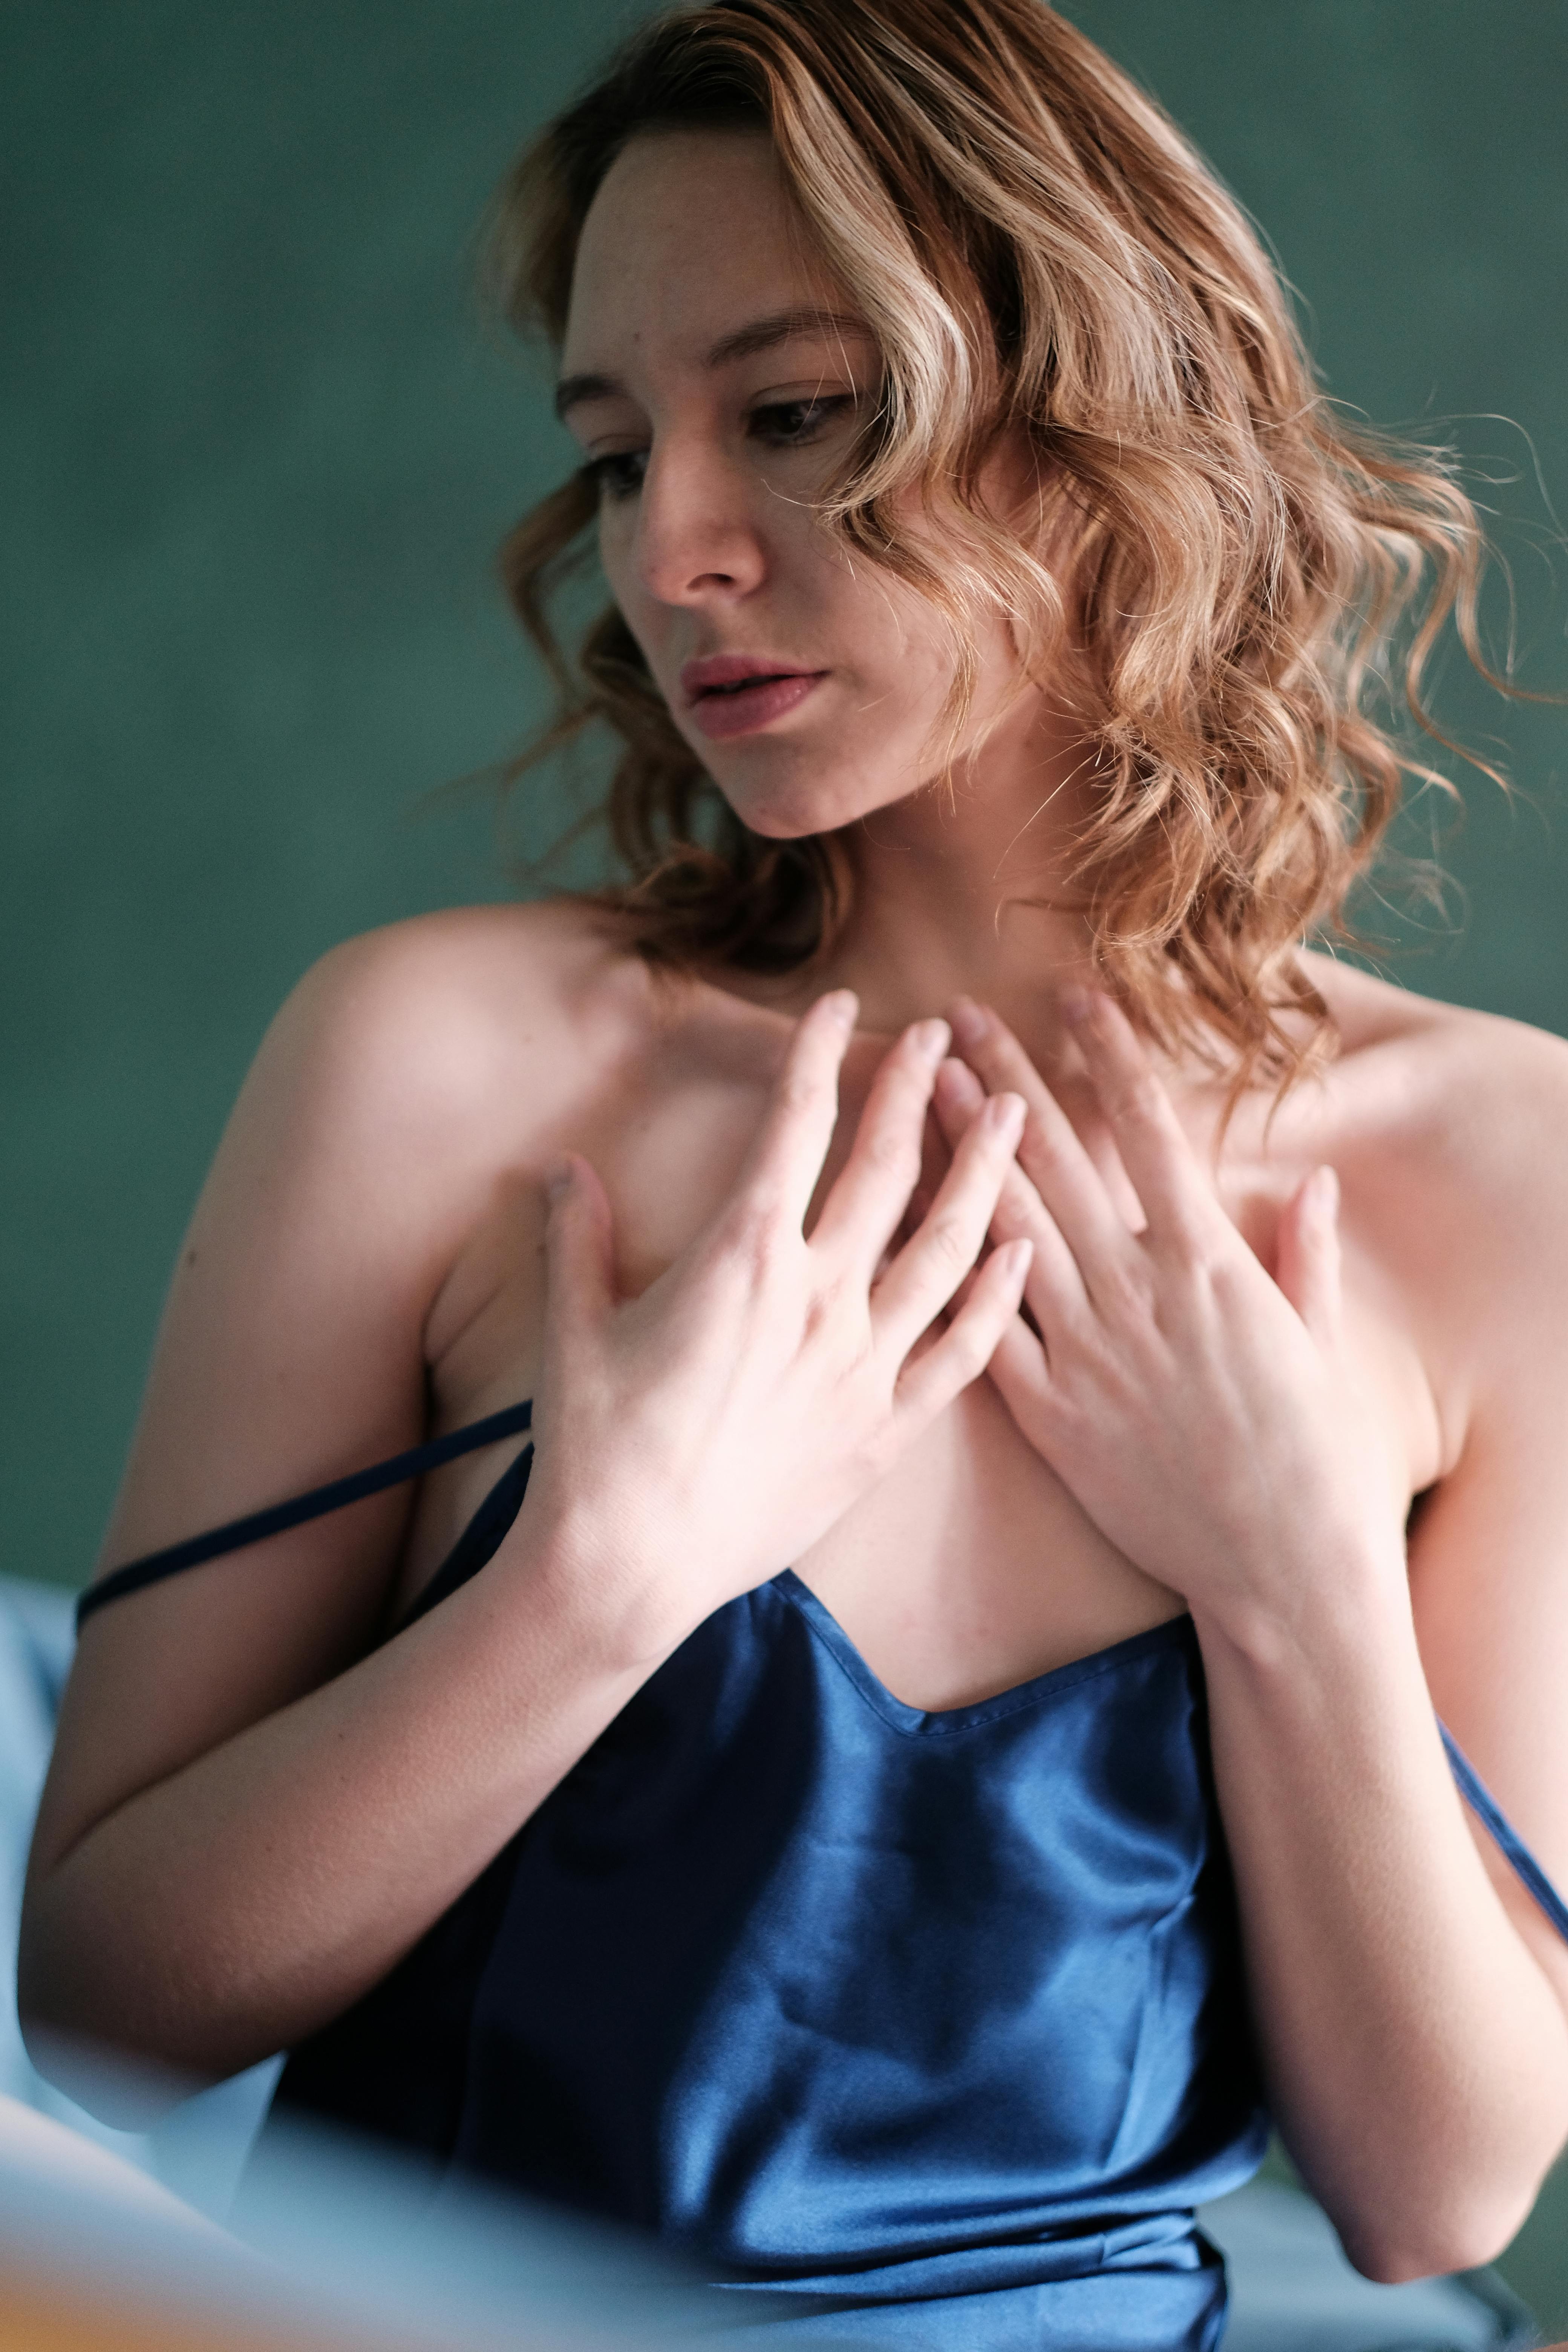
woman, skin, lip, hand, arm, shoulder, eyelash, muscle, azure, flash photography, neck, jaw, gesture, finger, black hair, fashion model, long hair, chest, thigh, electric blue, art model, human leg, layered hair, brown hair, blond, wrist, sitting, surfer hair, jewellery, portrait photography, fashion accessory, abdomen, portrait, photo shoot, hair coloring, flesh, nail, model